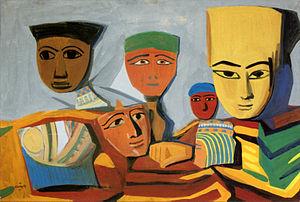
Martiros Sarian ou Saryan est un peintre arménien né en Russie. Il est souvent considéré comme le père de la peinture arménienne moderne.